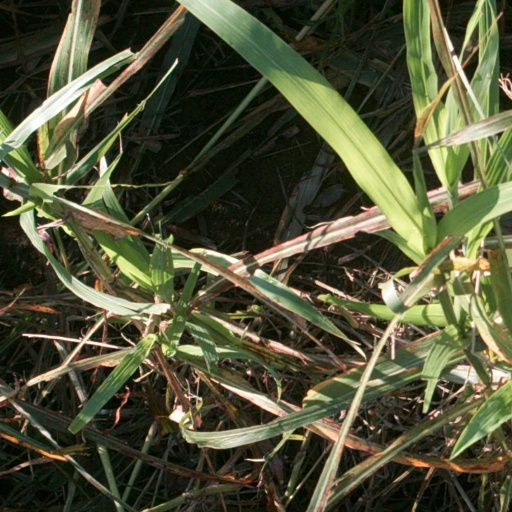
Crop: sorghum